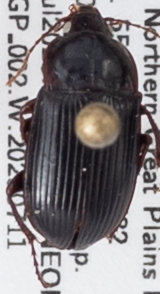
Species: Amara obesa
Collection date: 2023-07-11
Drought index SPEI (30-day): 2.09
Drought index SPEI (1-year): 0.32
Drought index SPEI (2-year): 0.47